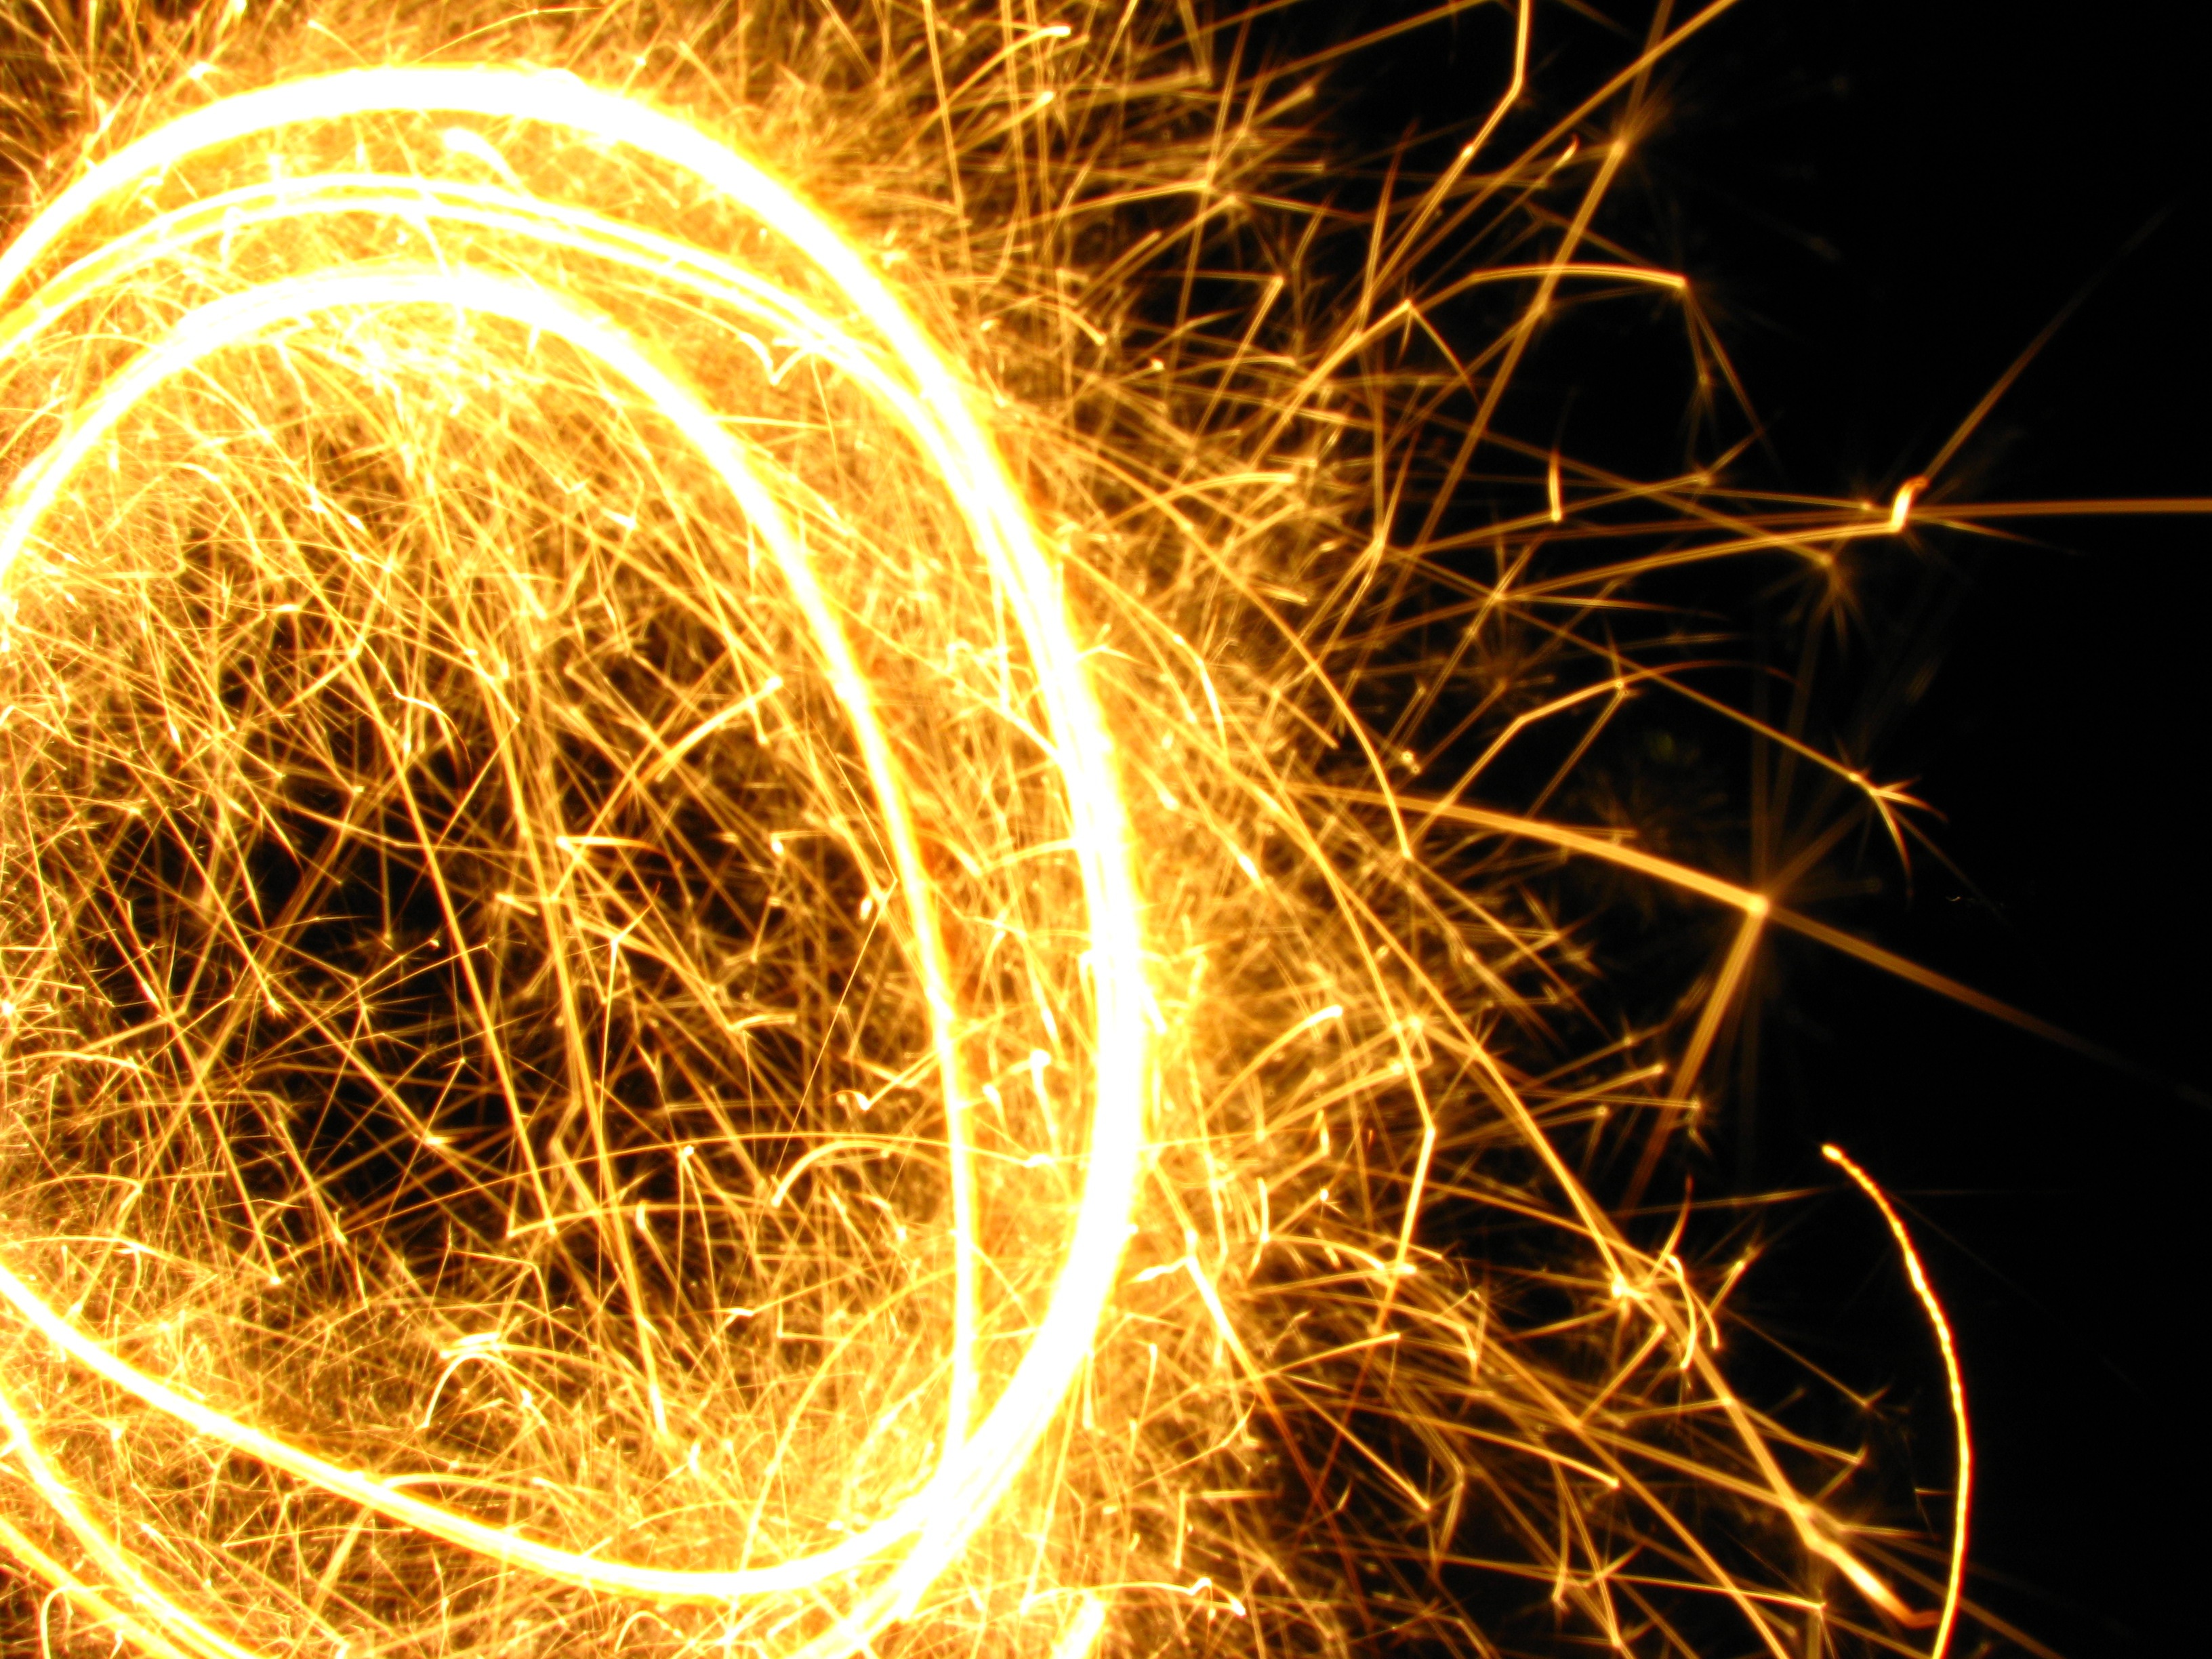
light, wheel, sunlight, sparkler, circle, font, fireworks